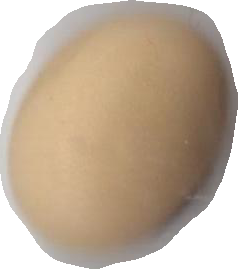
Variety: Anjasmoro